World Professional Darts Championship

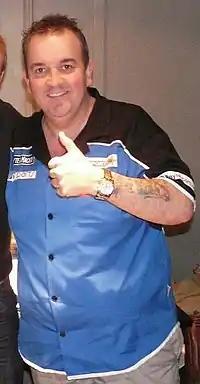
Englishman Phil Taylor has won a record sixteen World Championships.

The following sortable table lists all winners of both versions of the World Championship (correct as of 4 January 2025).